The X-Files Mythology, Volume 1 – Abduction

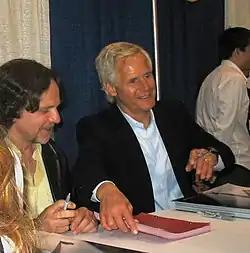

When the series began, Chris Carter did not think of creating a "mythology" for the episodes focusing on extraterrestrial life, because he felt that "they were just stories we wanted to tell". Eventually, however, the writers saw that the most "personal" episodes were those based on the government conspiracy. Another reason for the development of an ongoing mythology was that the producers were afraid of not creating a thread between the episodes centering on the conspiracy, feeling that it would be pretentious not to do so.